International Crook

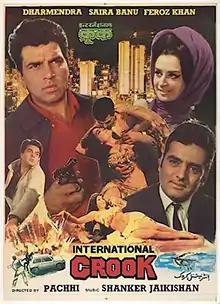
Poster

International Crook (titled as 'Kala Bazaar' in Hindi) is a 1974 Indian-Iranian joint production action film directed Pachhi starring Dharmendra, Feroz Khan and Saira Banu.